Indiana State University

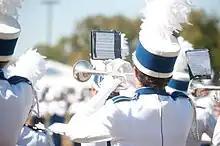
Marching Sycamores

Spring Week Began in 1970 as part of Indiana State University's official Centennial Celebration. The major highlight of Spring Week is the Tandem Race—thought to be the only co-ed tandem bicycle race in the nation. Today, Spring Week is the largest all-campus activity in the spring. The activities include community service, educational, recreational, entertainment, and competitive involvement for students and organizations.